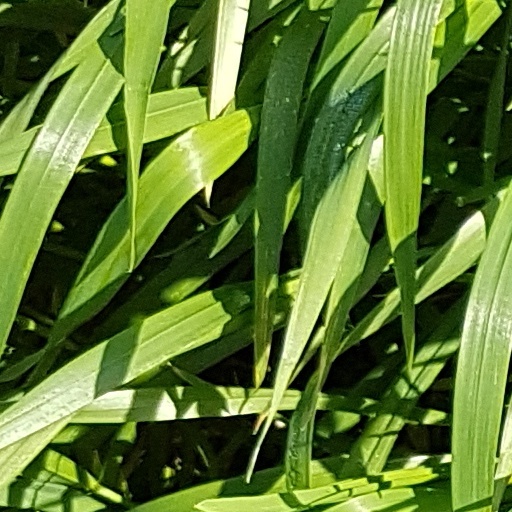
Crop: wheat